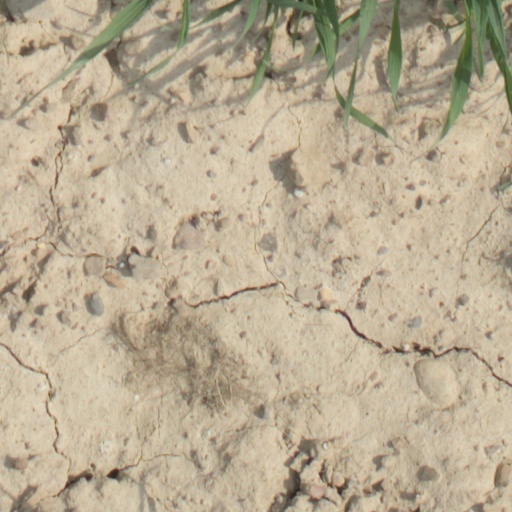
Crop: wheat